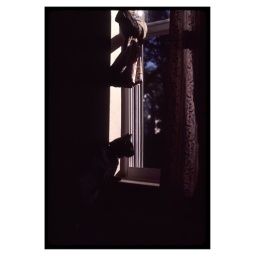
1983_black cat in window